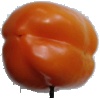
Label: orange_pepper